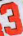
Number: 3